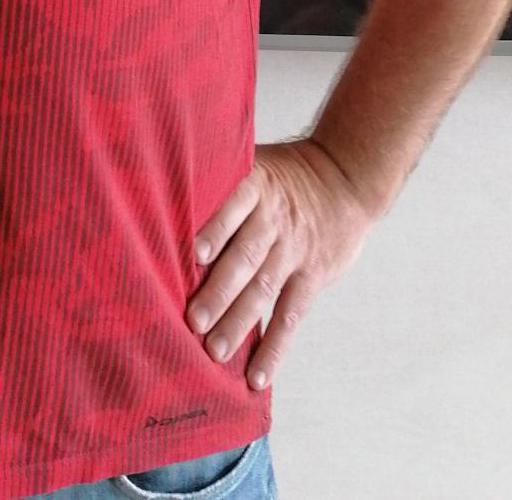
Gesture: no_gesture